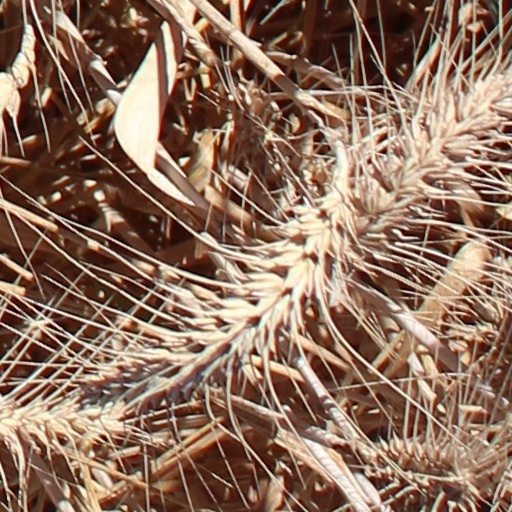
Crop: wheat